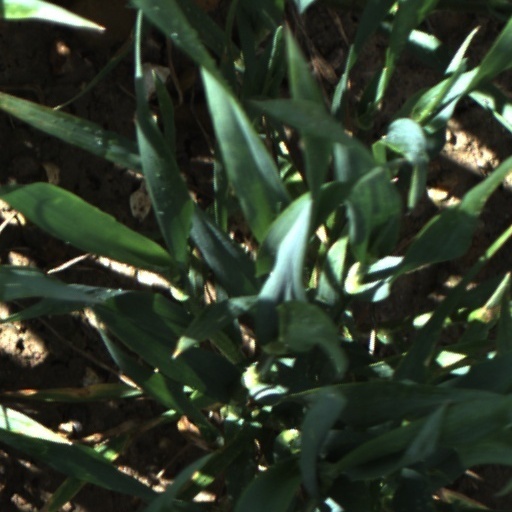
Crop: wheat